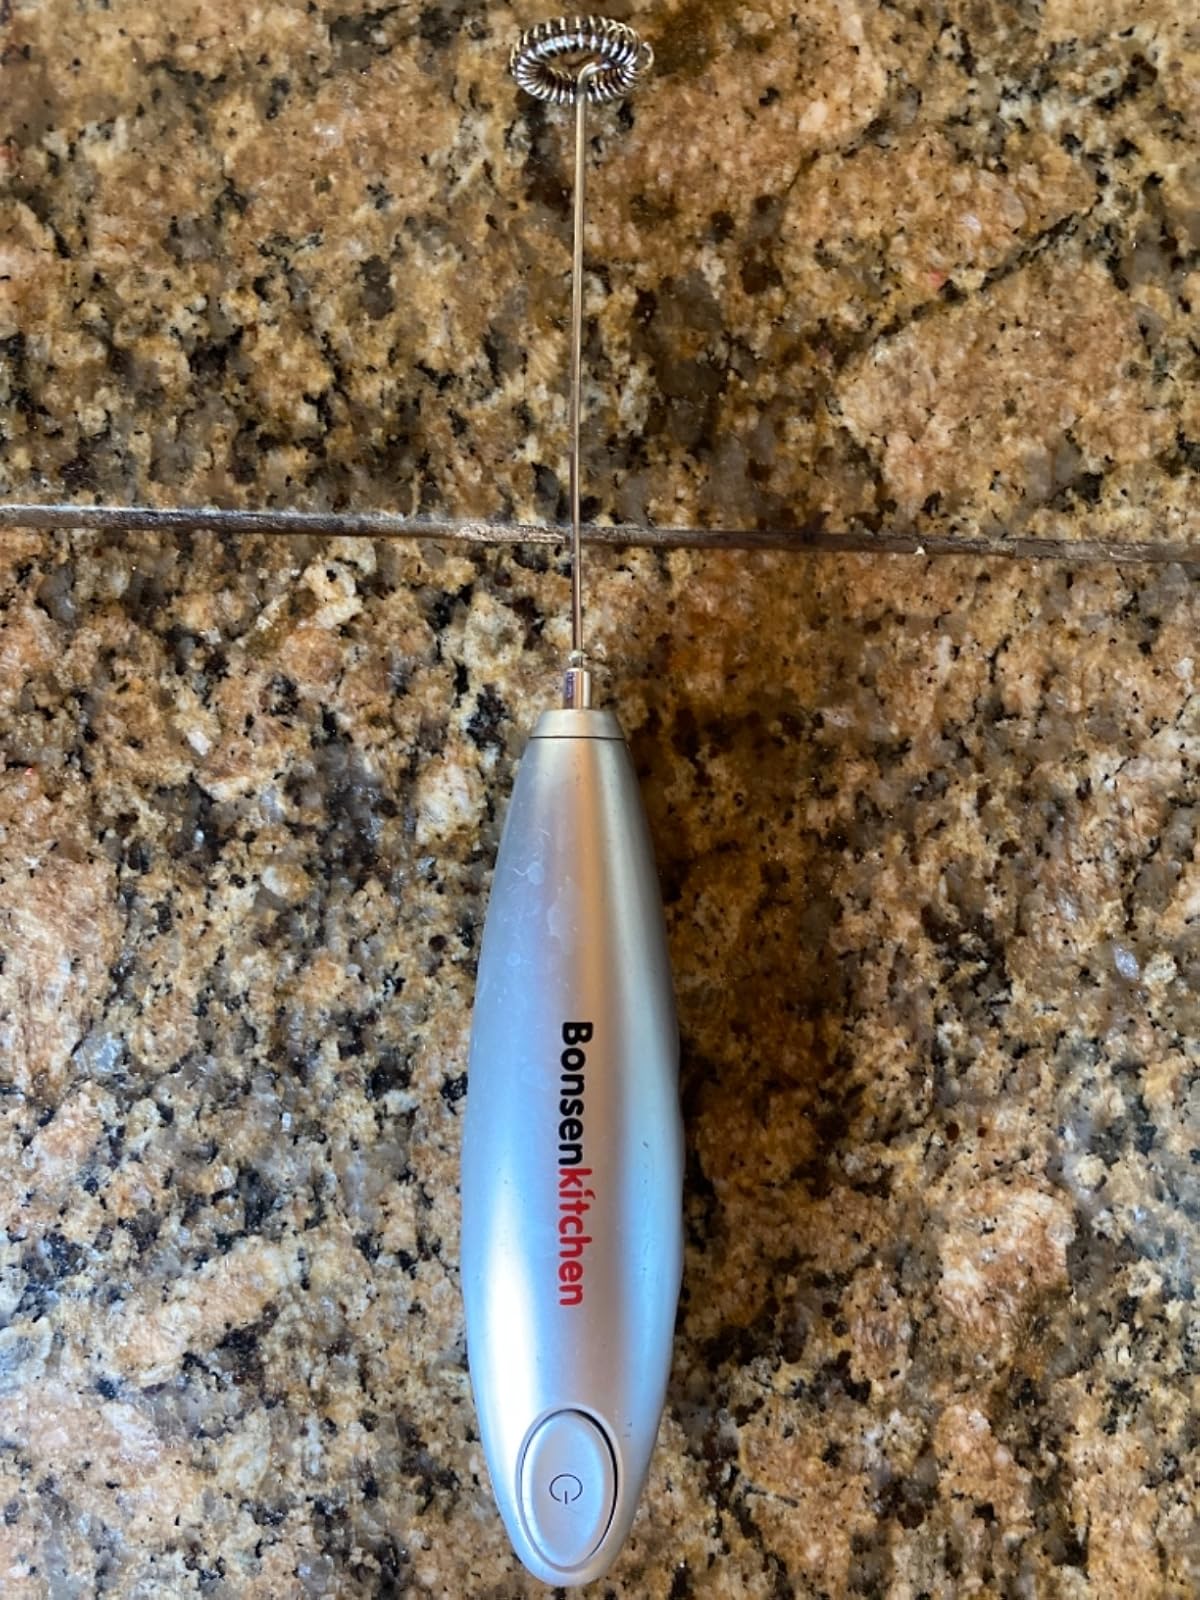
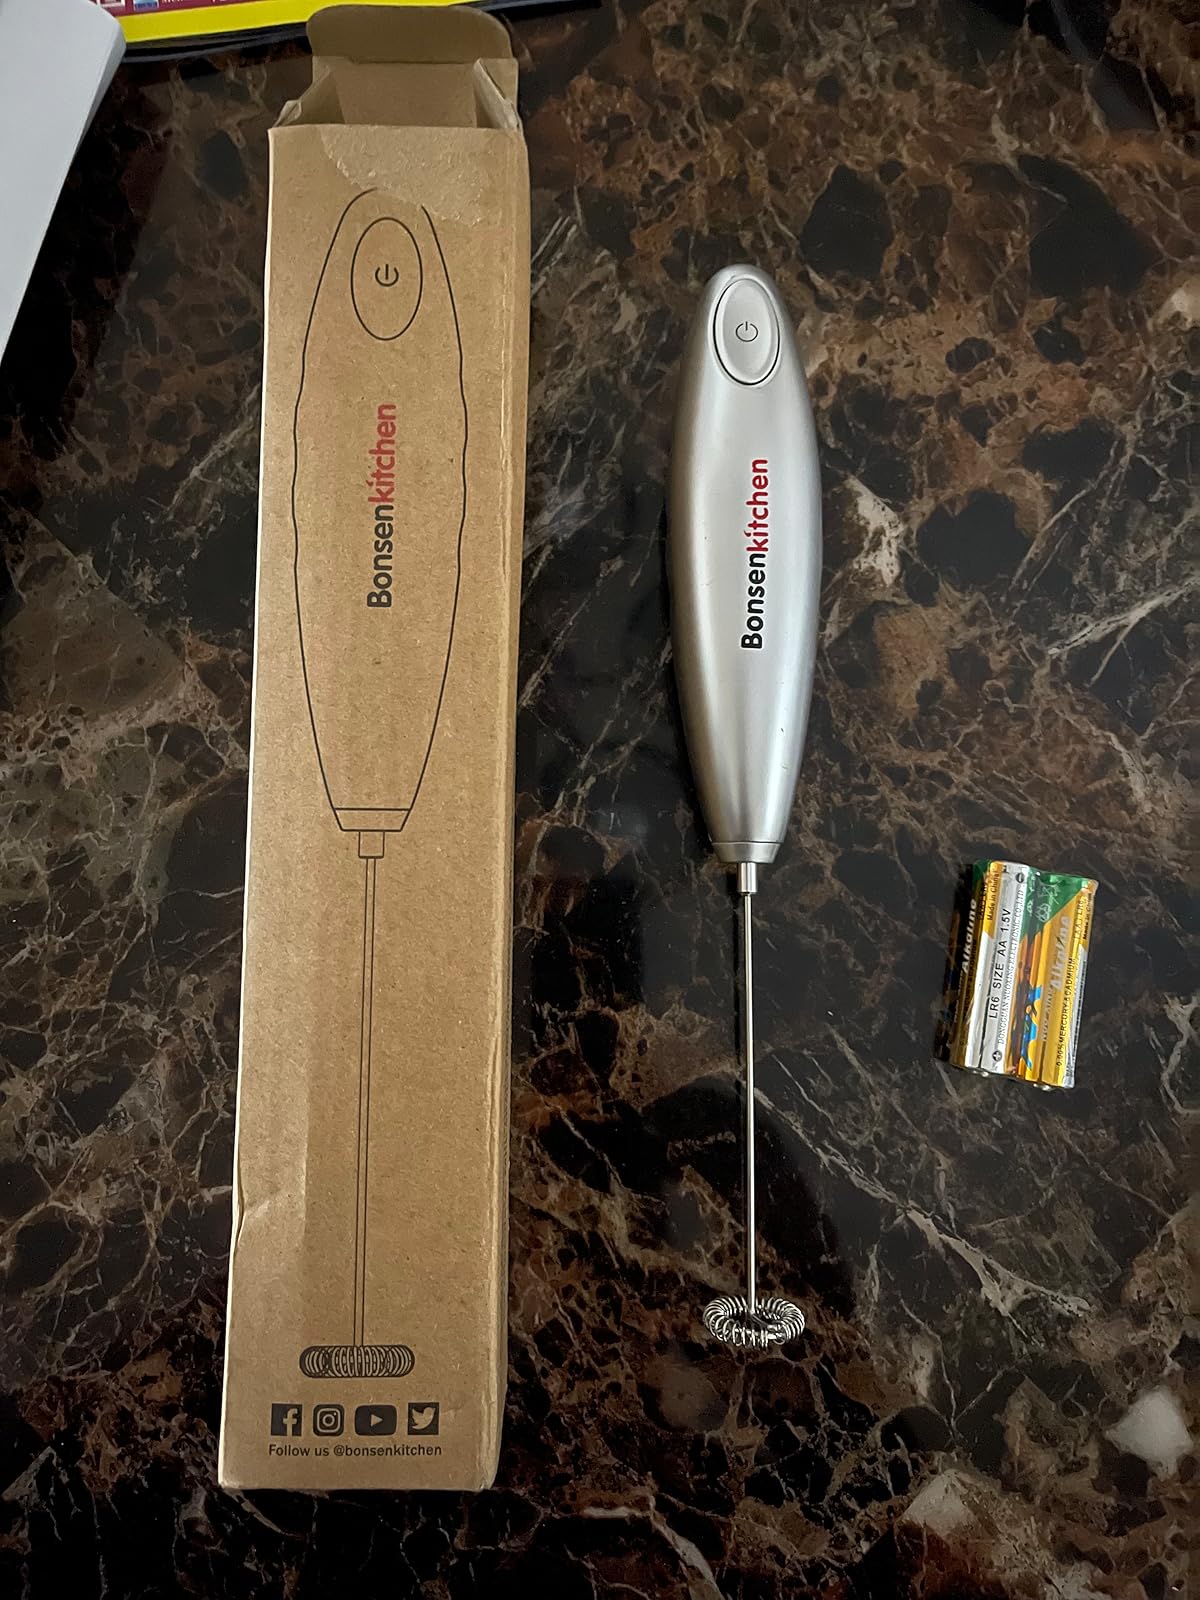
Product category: items_mixer
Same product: yes